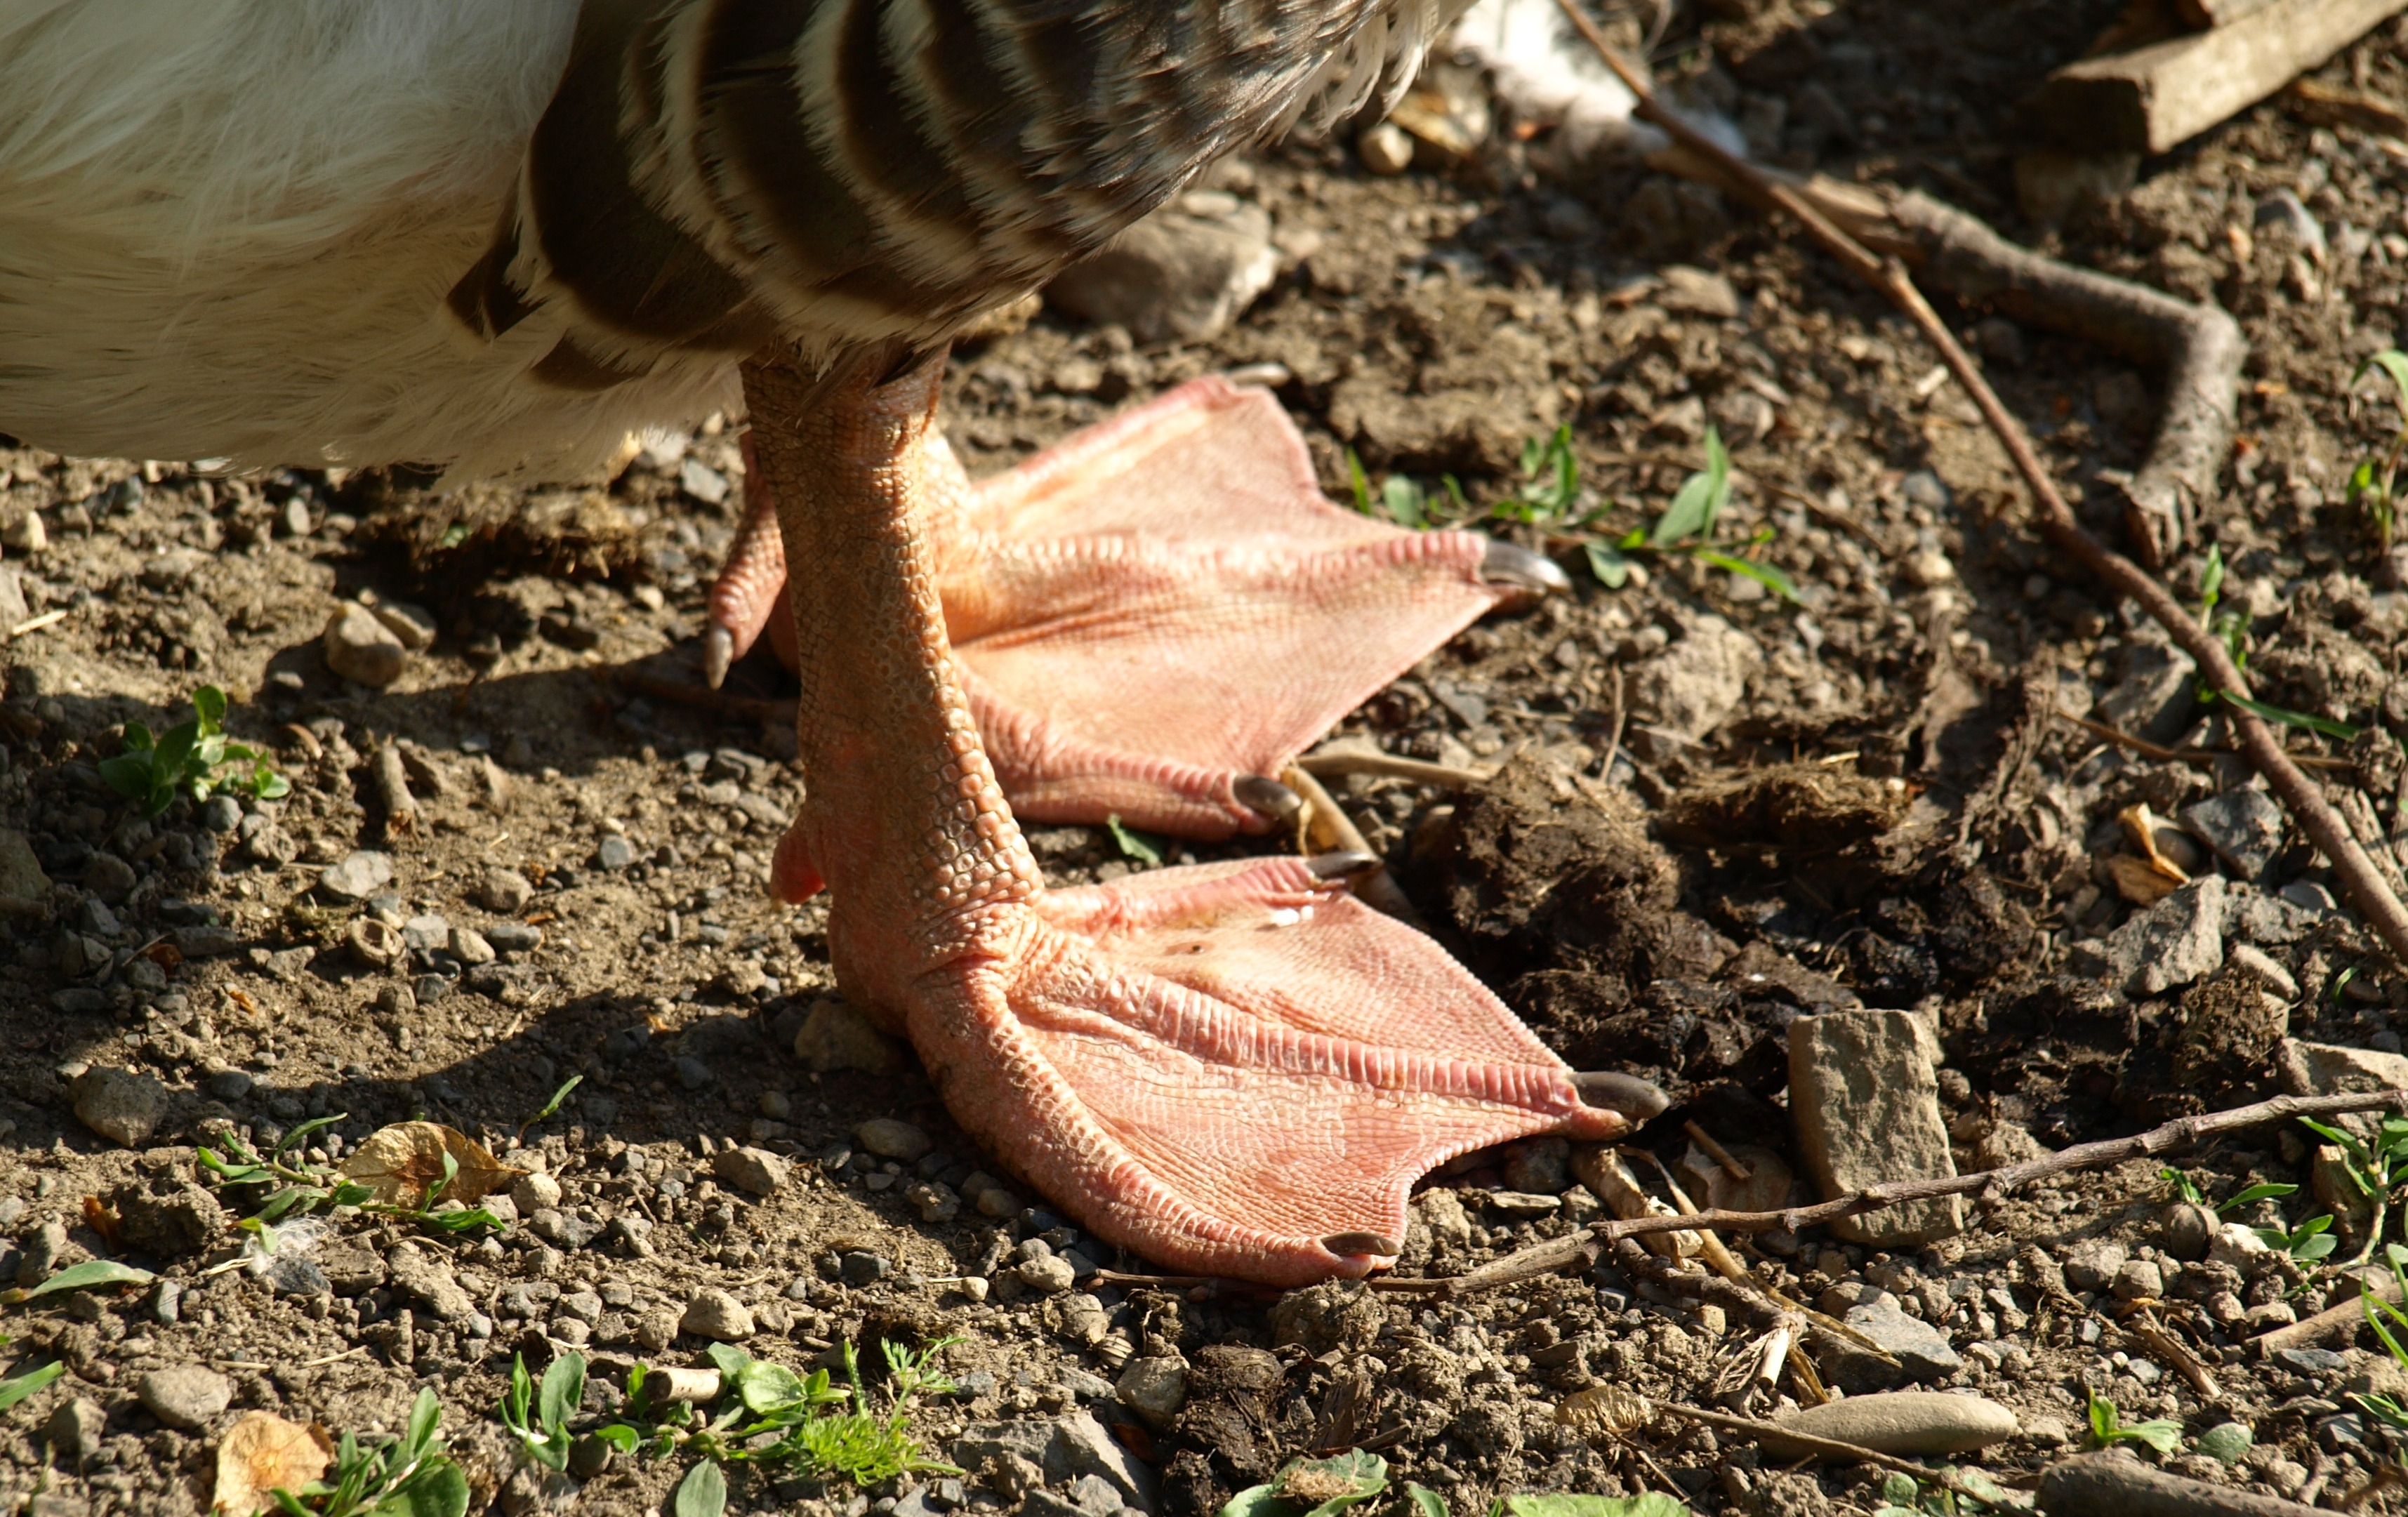
bird, leaf, flower, wildlife, foot, soil, reptile, fauna, goose, helm, domestic goose, markery